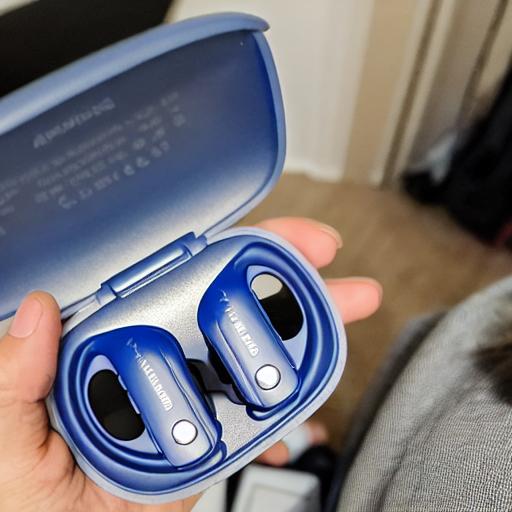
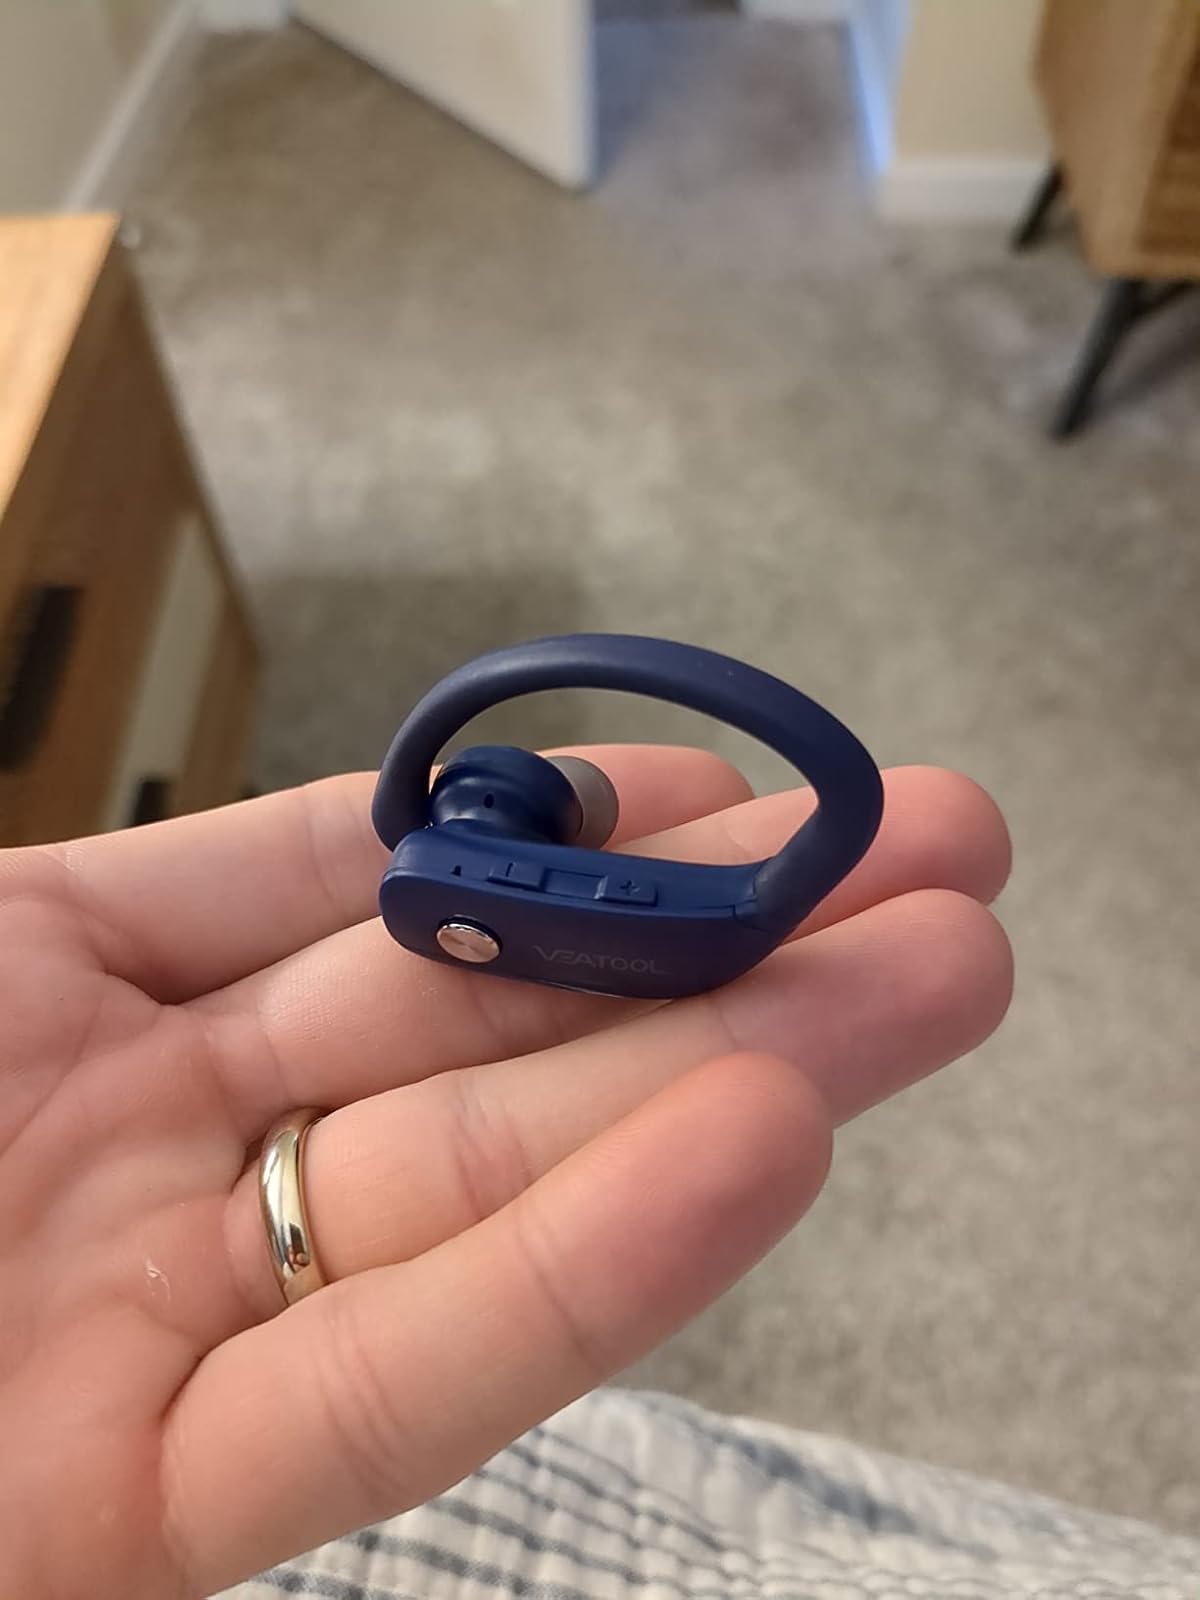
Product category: earbuds
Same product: no